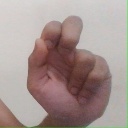
अक्षर: ढ